Calem Nieuwenhof

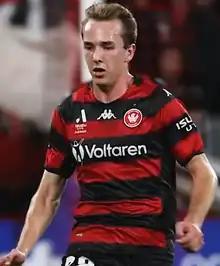
Nieuwenhof playing for Western Sydney Wanderers in 2023

Calem Nieuwenhof (born 17 February 2001) is an Australian professional footballer who plays as a defensive midfielder for club Heart of Midlothian.